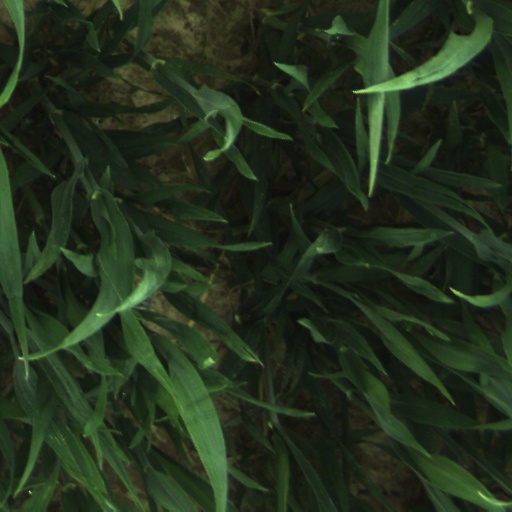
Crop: wheat